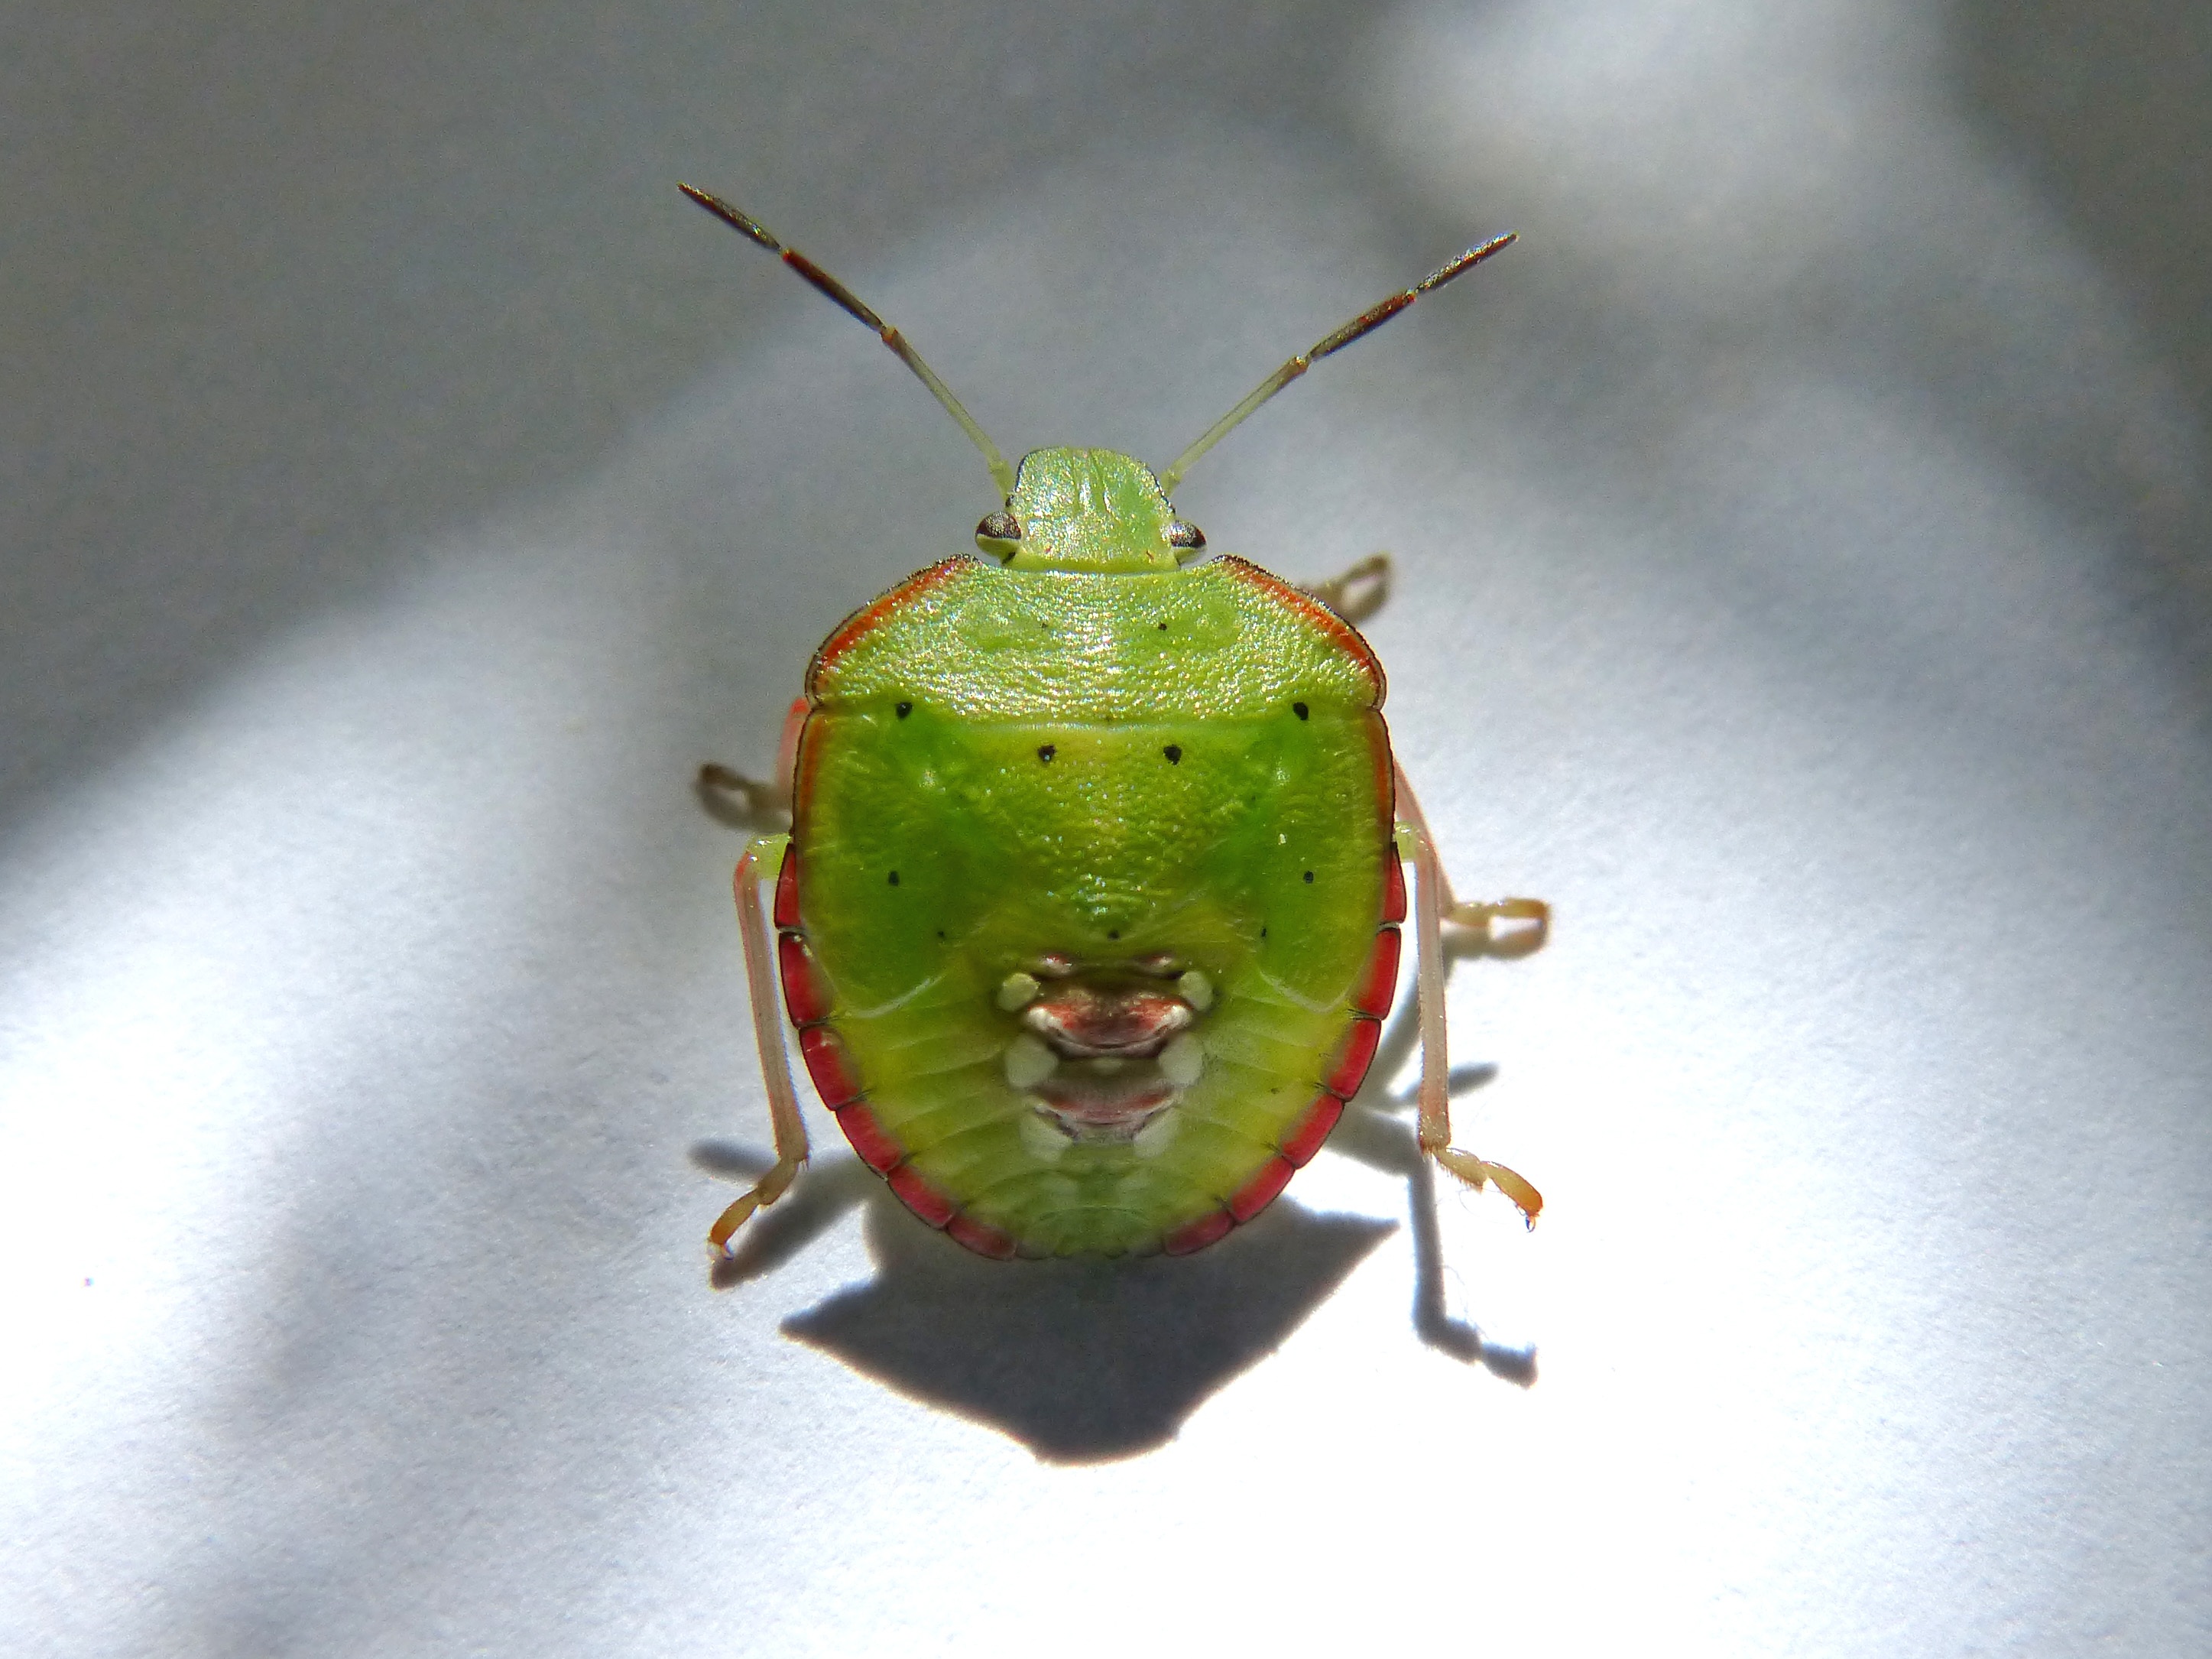
insect, bug, fauna, invertebrate, close up, plague, beetle, weevil, macro photography, arthropod, leaf beetle, i pentatomid, green prasina, bug hedionda, bernat pudent